Puzur-Ishtar

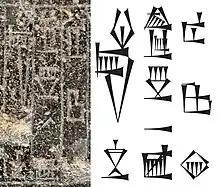

Puzur-Ishtar ("Puzur4-Eš4-tár", (died c. 2025 BC) was a ruler of the city of Mari, northern Mesopotamia, after the fall of the Akkadian Empire. He was contemporary of the Third Dynasty of Ur, and probably their vassal.